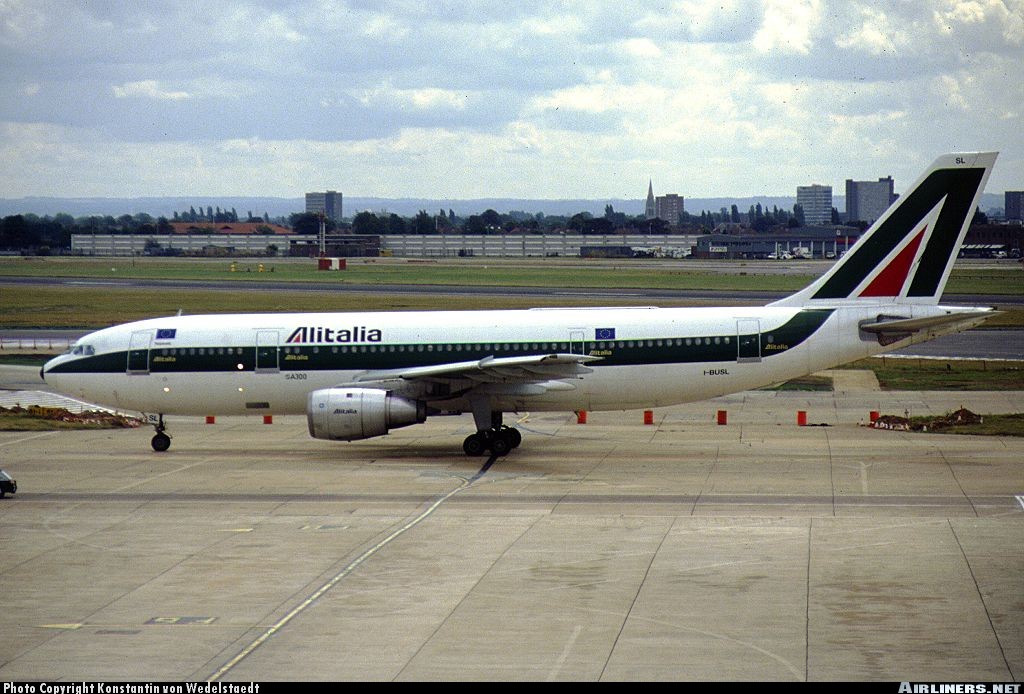
Vehicle type: Planes